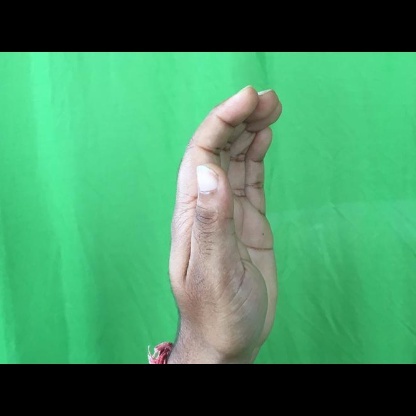
Mudra: Sarpasirsha